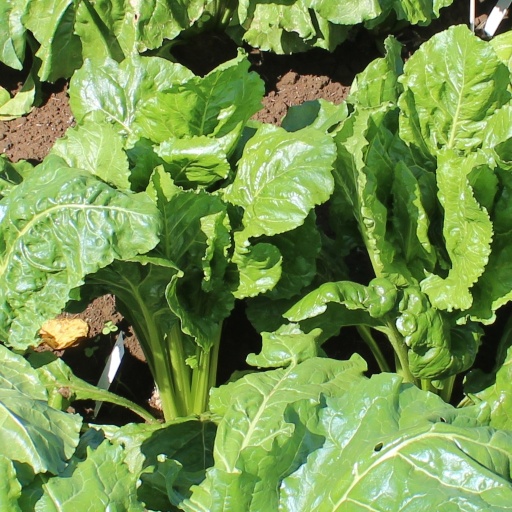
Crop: sugar beet